Michael Fekete

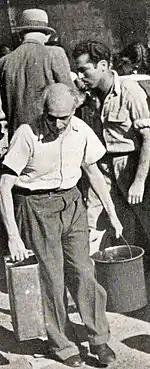
Mathematics professor Michael Fekete, the Provost of the Hebrew University of Jerusalem, with his water quota, during the siege of Jerusalem

Michael Fekete was born in Zenta, Austria-Hungary (today Senta, Serbia). He received his PhD in 1909 from the University of Budapest (later renamed Eötvös Loránd University). He studied under Lipót Fejér. After completing his PhD he switched to University of Göttingen, which was considered a mathematics hub. In 1914, he returned to the University of Budapest, where he attained the title of Privatdozent.